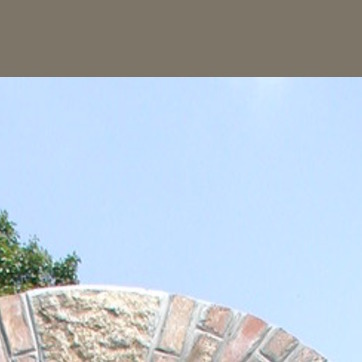
Material: sky